Frederic Schwartz

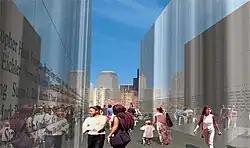
Artist's rendering of visitors at "Empty Sky", Liberty State Park, NJ, New Jersey State 9-11 memorial

Schwartz and the "THINK Team" that he created to help create a public debate that went beyond the confines of the memorial to the larger question of a new Lower Manhattan, ultimately did complete the design for the Manhattan 9-11 memorial that was chosen by the Memorial Commission, but the commission's recommendation was overruled by then-governor George Pataki, who chose another firm for the job.